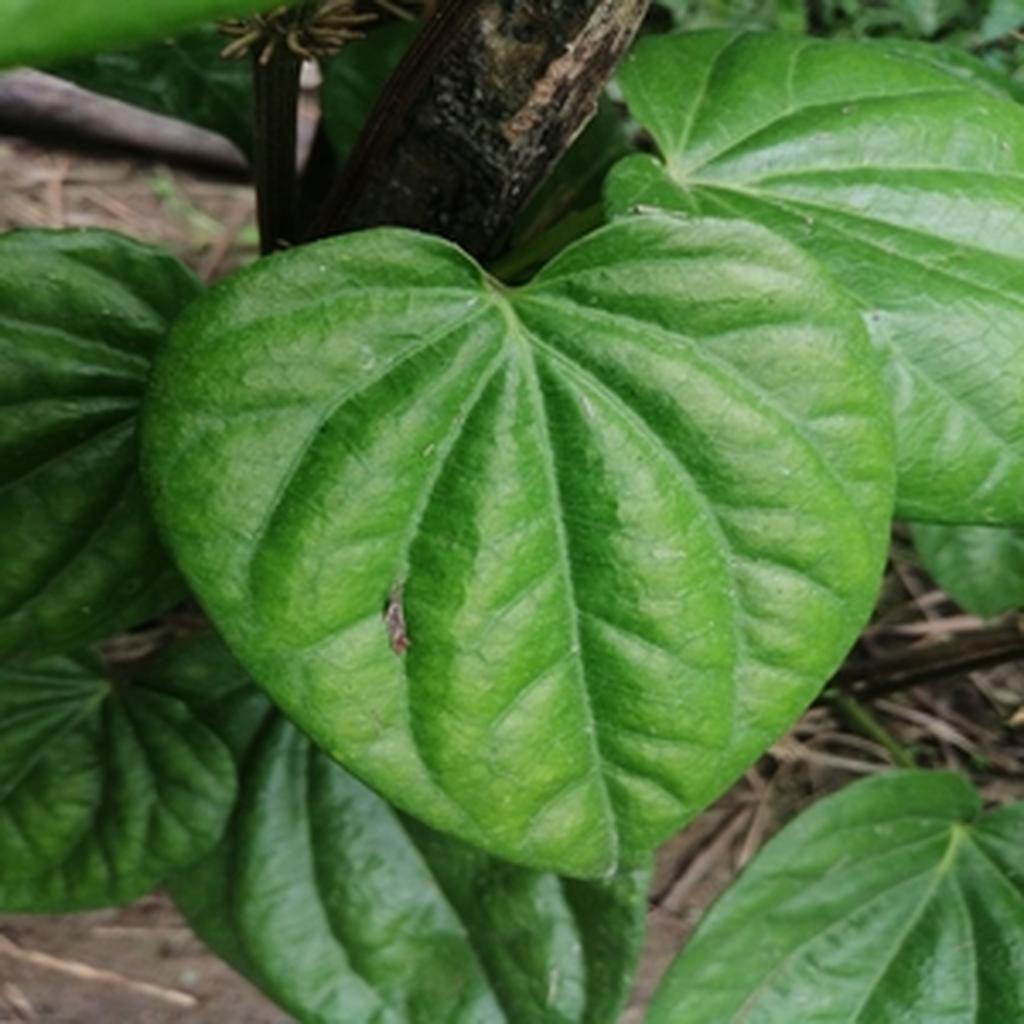
Label: Healthy_Leaf